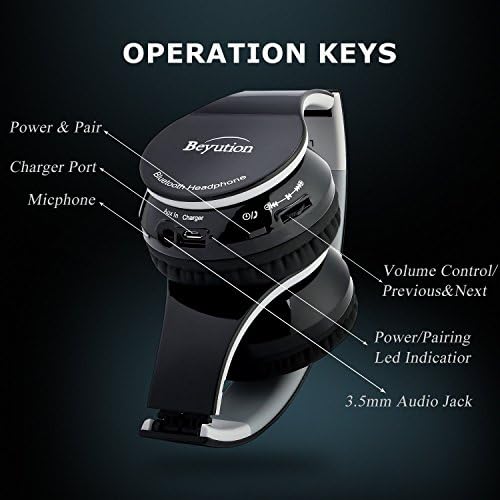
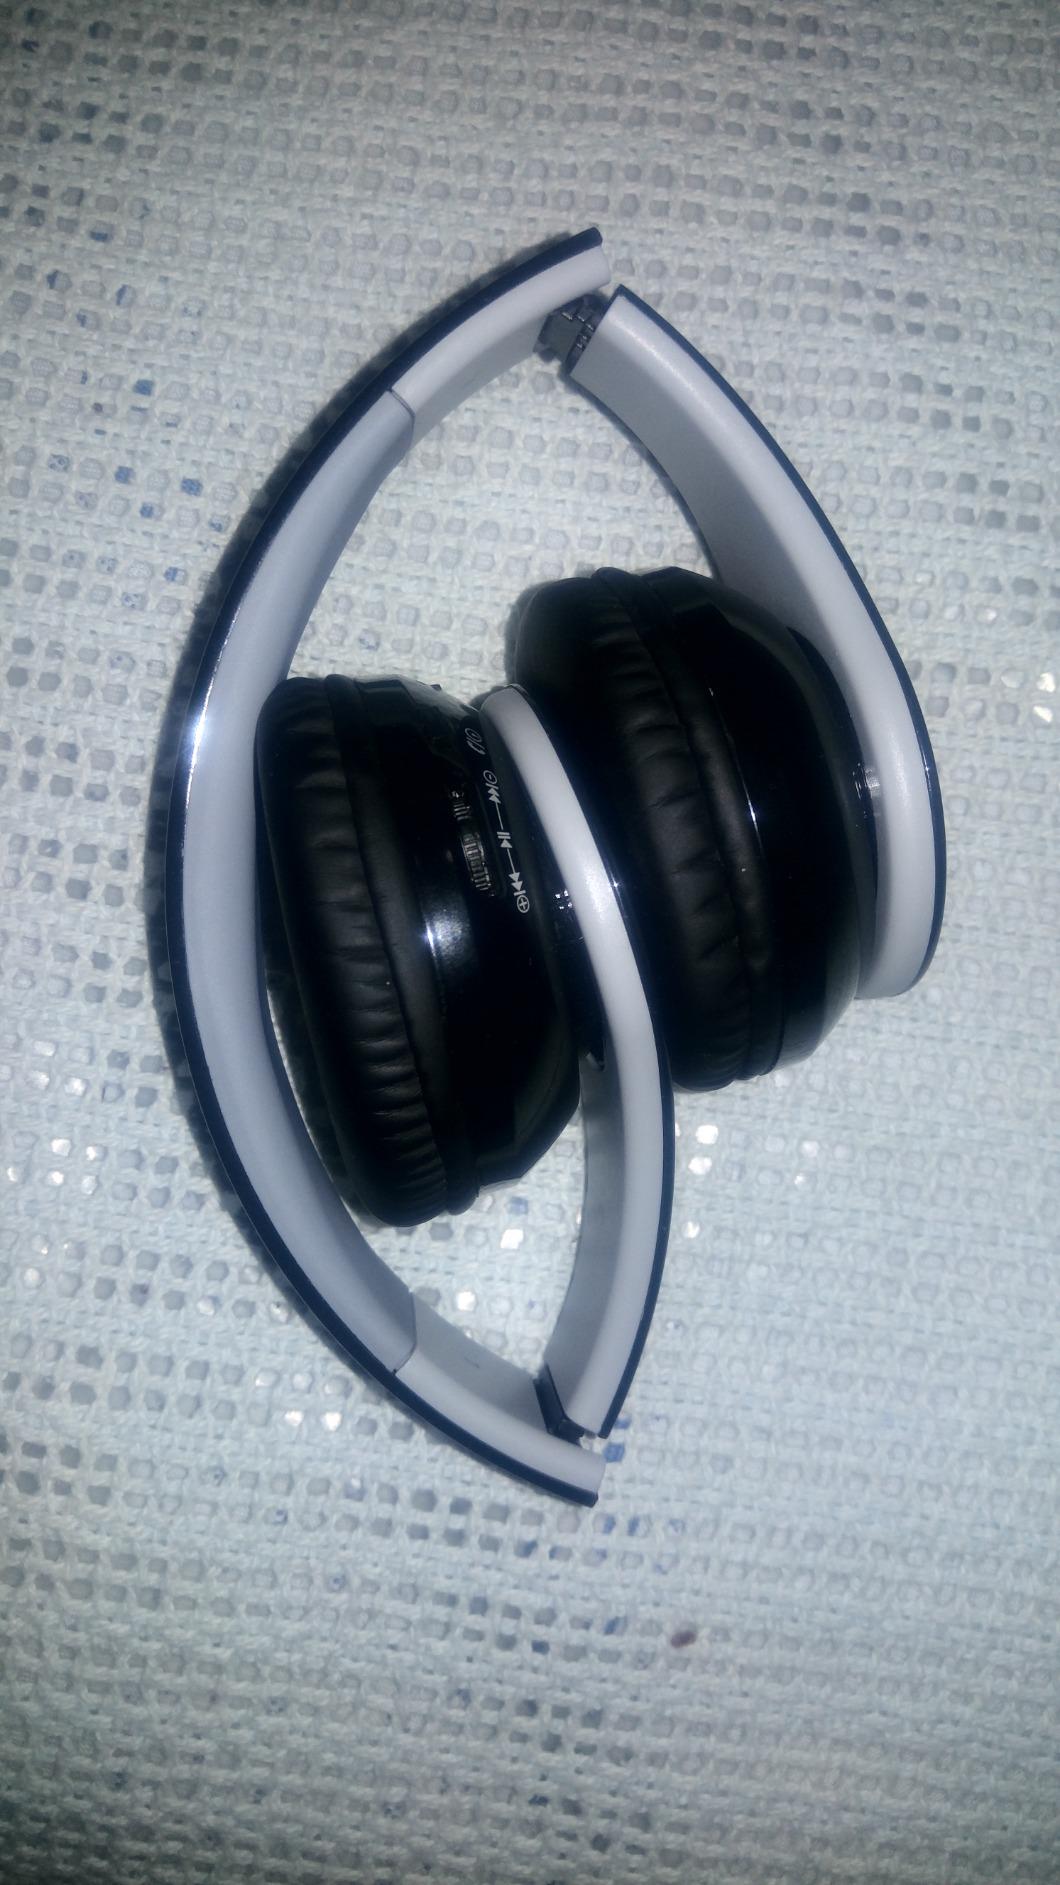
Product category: headphones
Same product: yes